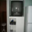
Label: television